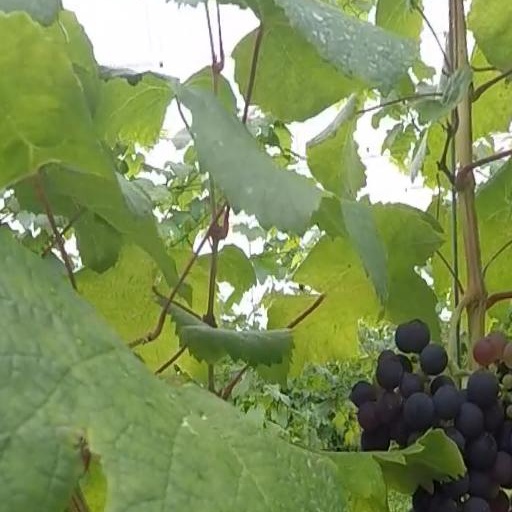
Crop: grape